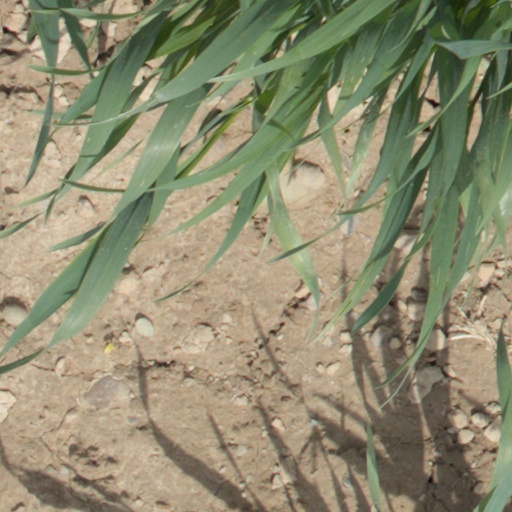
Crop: wheat